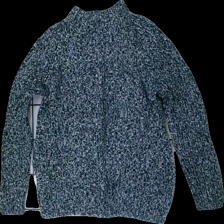
View: back
Type: Sweater
Category: Ladies
Brand: Not in the list
Brand text on label: yessica
Colors: Blue, White
Material: 65% cotton 35% acrylic
Cut: Regular
Size: S
Season: Winter
Smell: Minor
Price range: 50-100
Recommended usage: Reuse